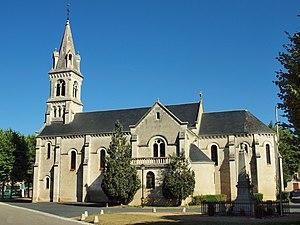
église paroissiale Saint-Alpinien de Ruffec (Indre, France)
Ruffec, parfois appelée Ruffec-le-Château est une commune française située dans le département de l'Indre, en région Centre-Val de Loire.
Henry Dauvergne né le 2 juin 1848 à Argenton-sur-Creuse, et mort le 4 juin 1917 à Châteauroux, est un architecte français.